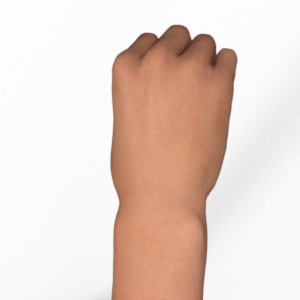
Label: rock